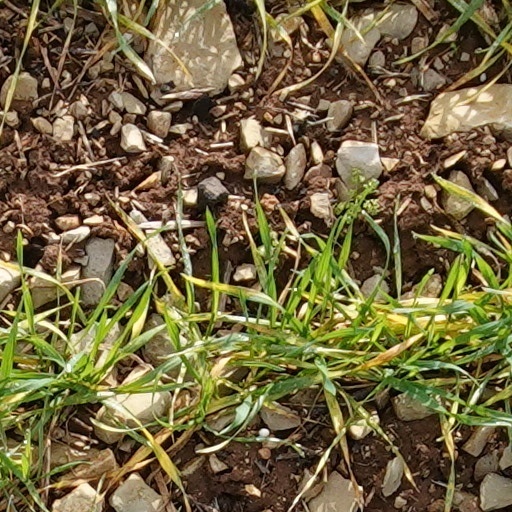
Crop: wheat